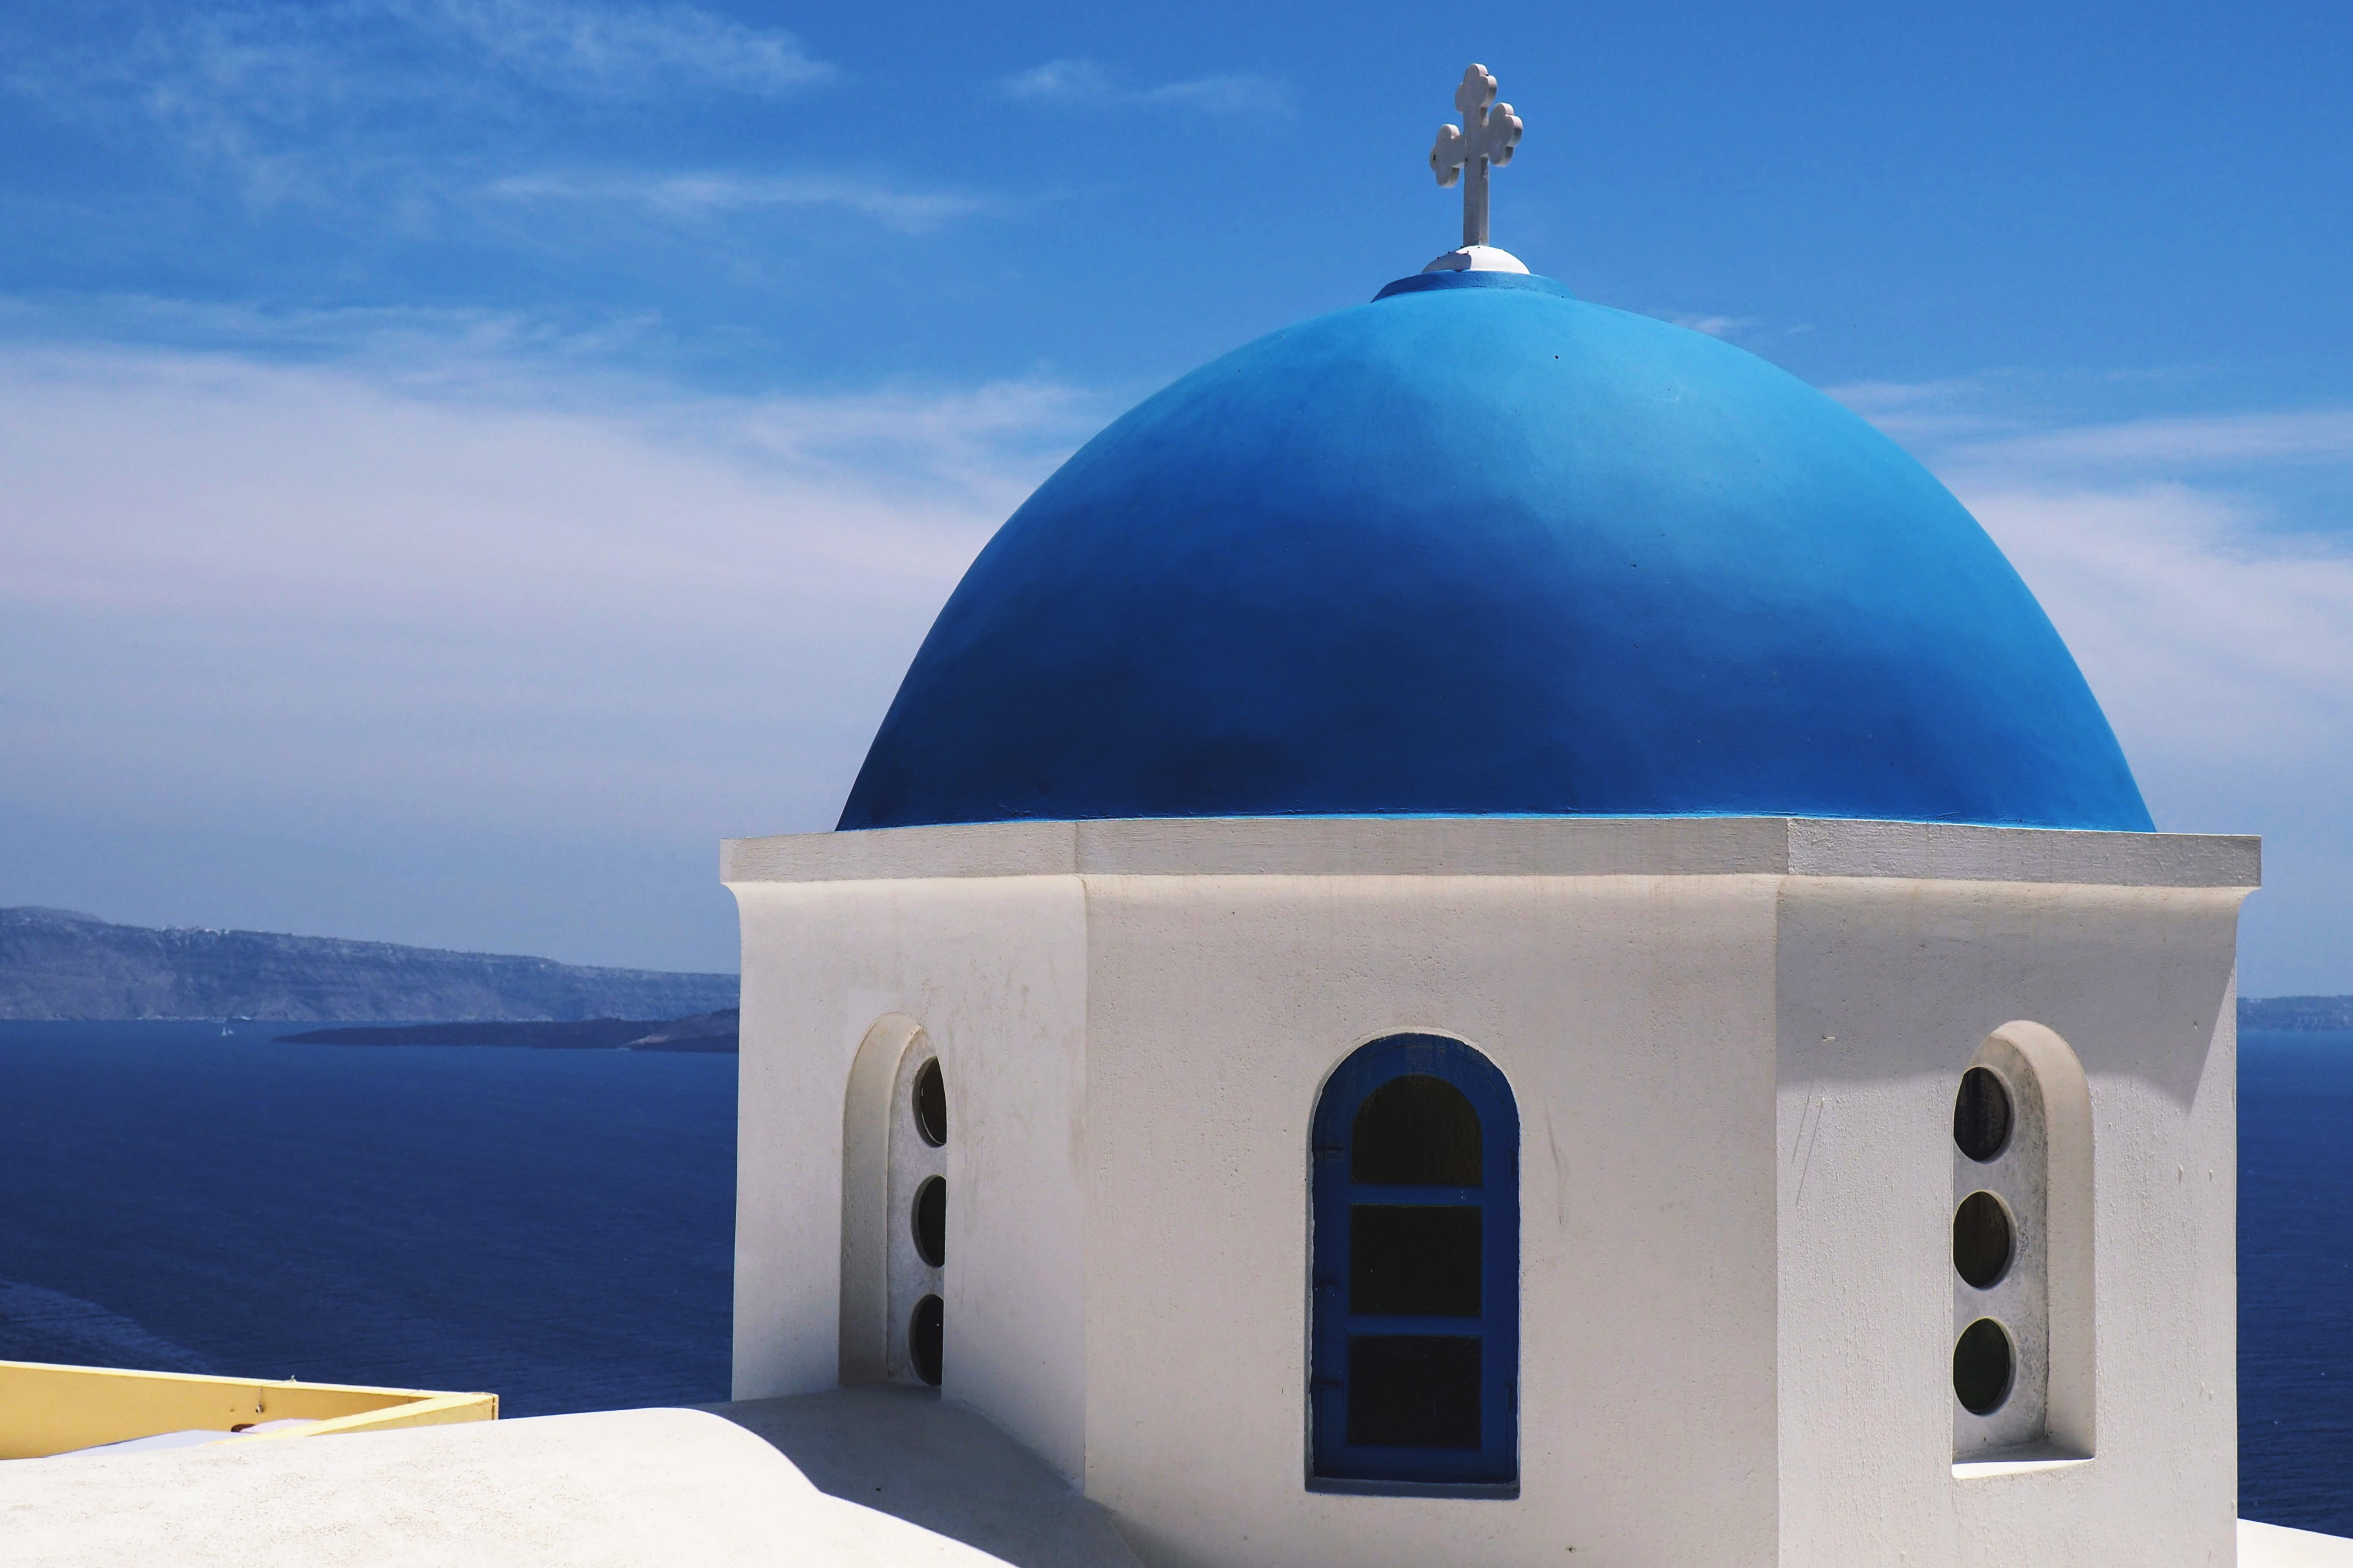
dome, blue, place of worship, sky, architecture, building, mosque